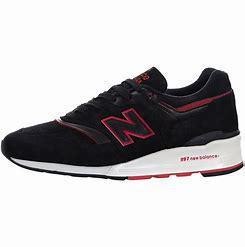
Brand: New
Model: Balance New Balance 997